Windham Bay

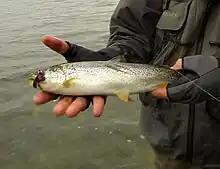
Sea-run coastal cutthroat trout ("Oncorhynchus clarki clarki") from Puget Sound beach

The river stretch from its headwaters down to the bay is thickly forested riparian forest vegetation. The Chuck River Wilderness, located at the head of the Bay, was established in 1990 under a directive of the United States Congress. It is located southeast of Juneau. It encompasses an area of entirely within Alaska and is managed by the Forest Service.